Jacobo Angeles

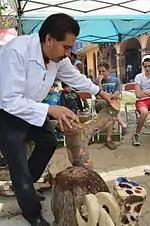
Angeles demonstrating copal wood and natural paints at his workshop in San Martín Tilcajete

Angeles and his wife María del Carmen Mendoza were both raised in subsistence agricultural families in San Martin Tilcajete, a Zapotec community in the Central Valleys of the state of Oaxaca. In his youth, Jacobo learned to carve wood from his father, and was interested in the twists and turns of copal trees, that lent themselves to alebrije shapes. However Angeles’ father died when the artisan was twelve, requiring him to support the family, which he did, in part, by carving alebrijes.